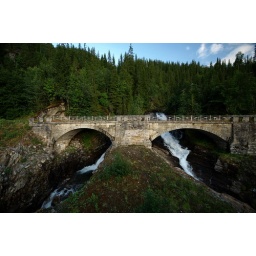
built in 1924-26, the only doubled-arched stone bridge in Northern Norway